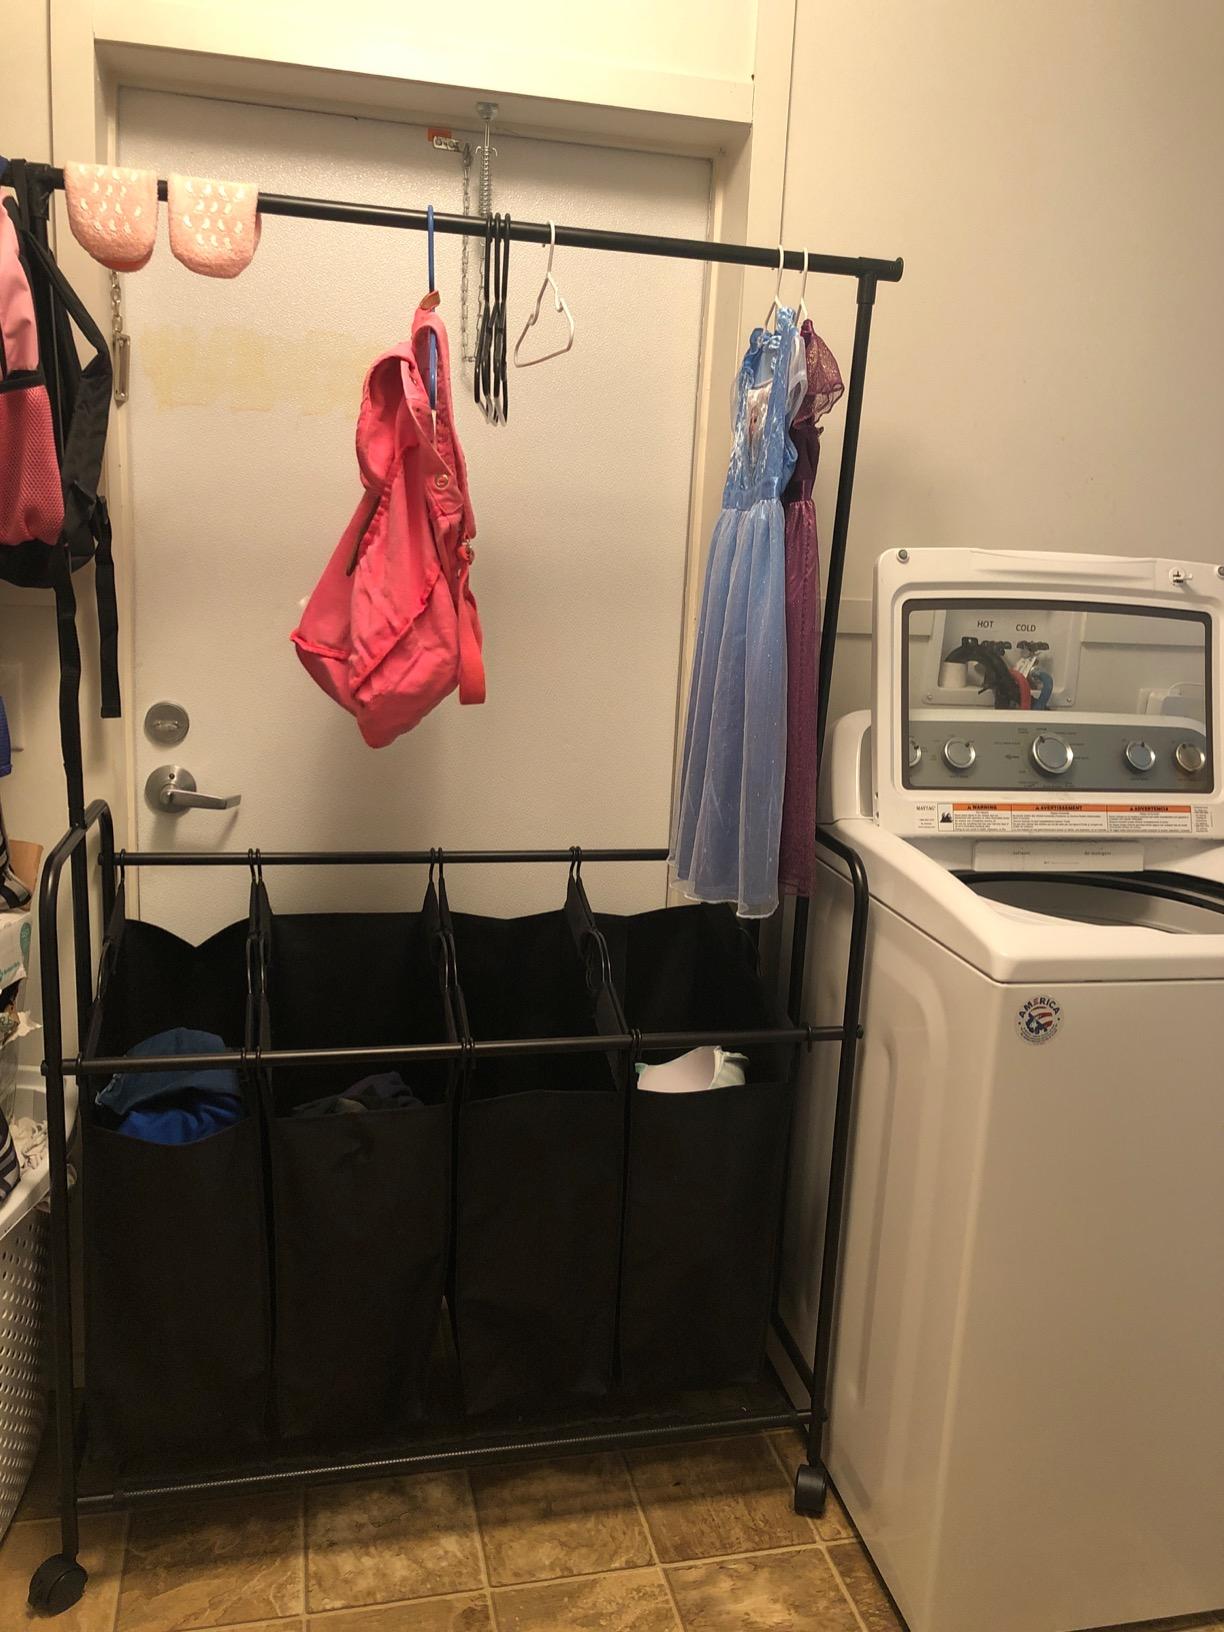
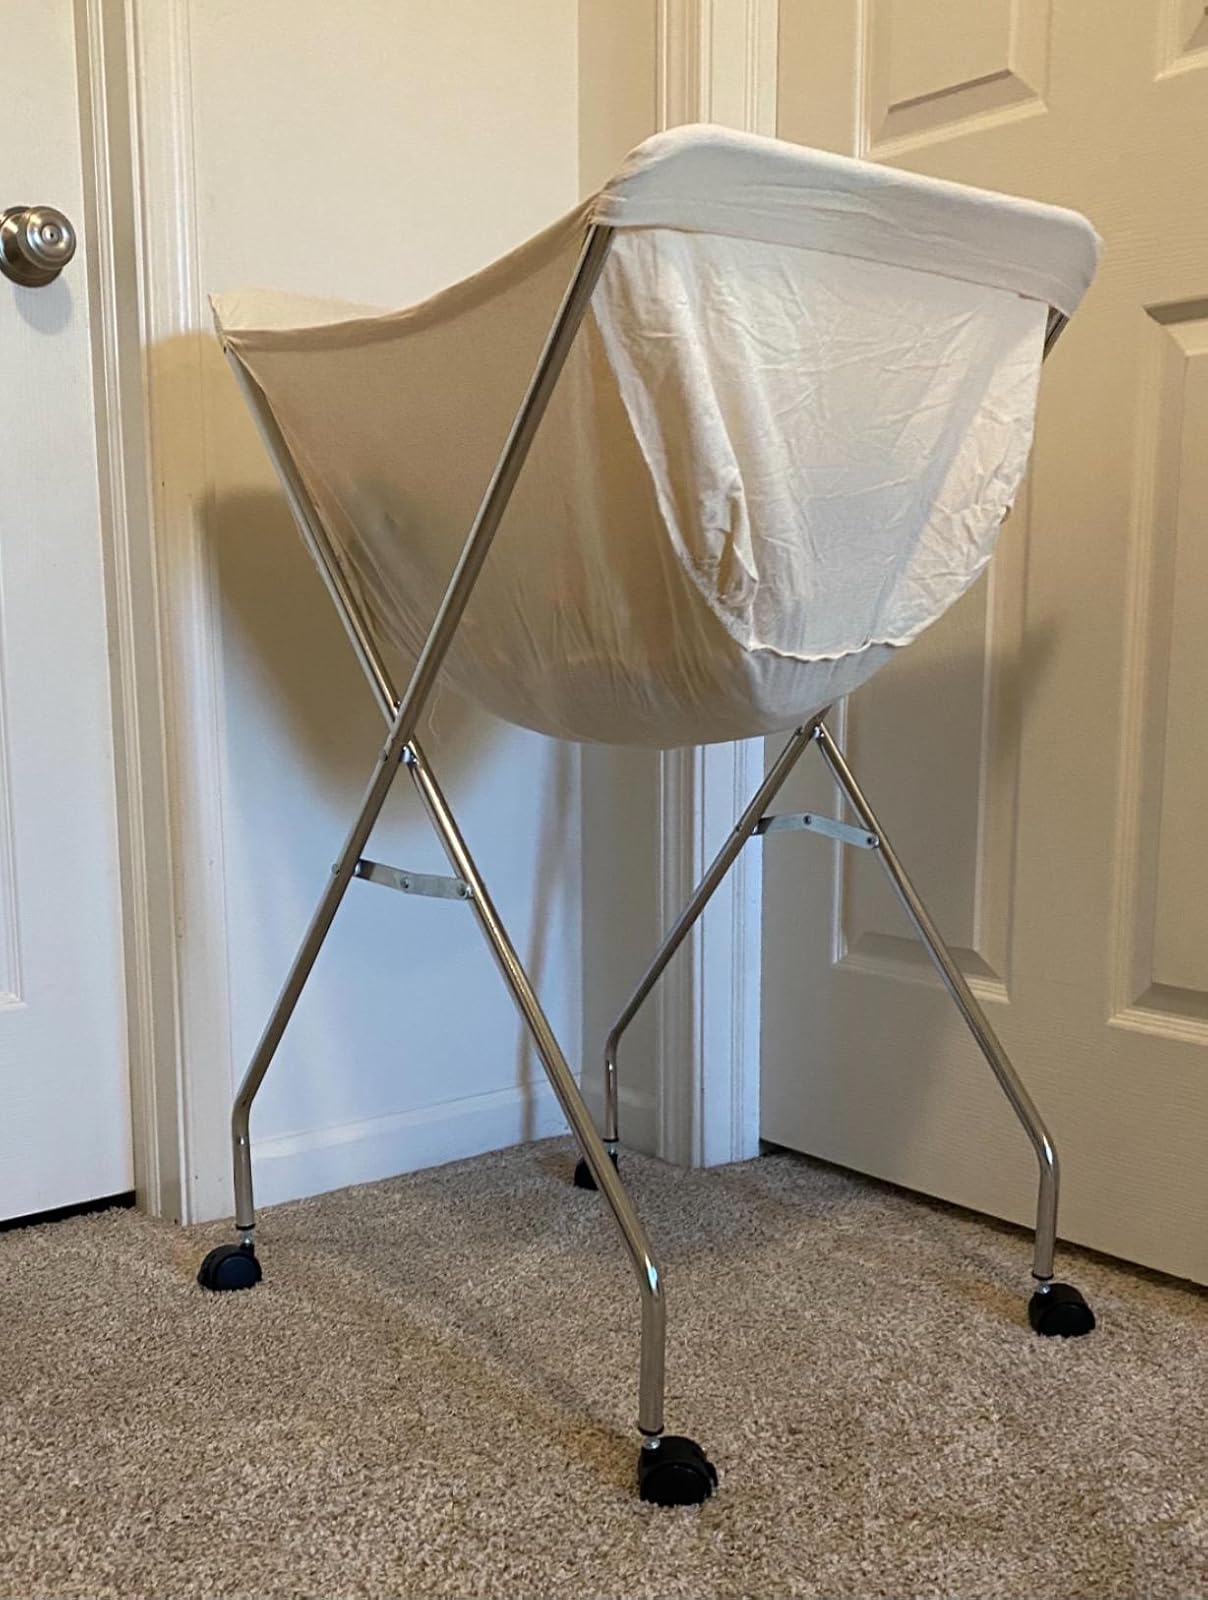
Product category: items_hamper
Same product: no